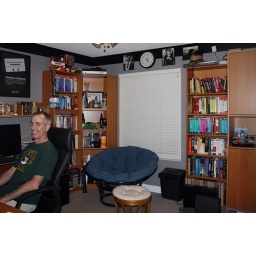
bob hangs out in his home office